Kez

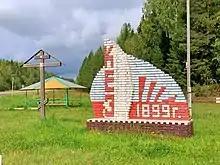
Stele at the entrance to the village

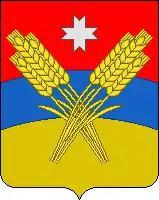
Coat of arms of Kez

Kez is a rural locality (a settlement) and the administrative center of Kezsky District of the Udmurt Republic, Russia, located northeast of Izhevsk. Population: